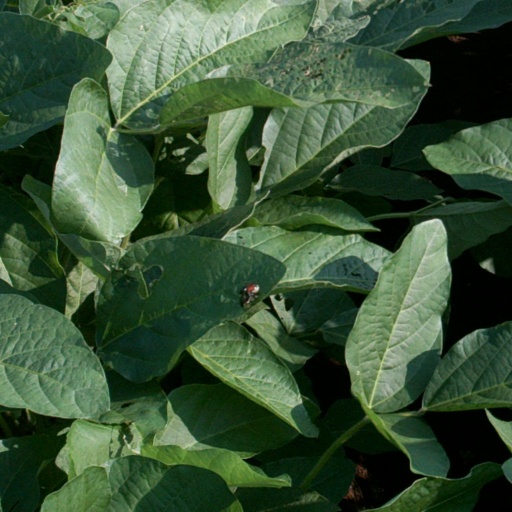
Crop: soybean